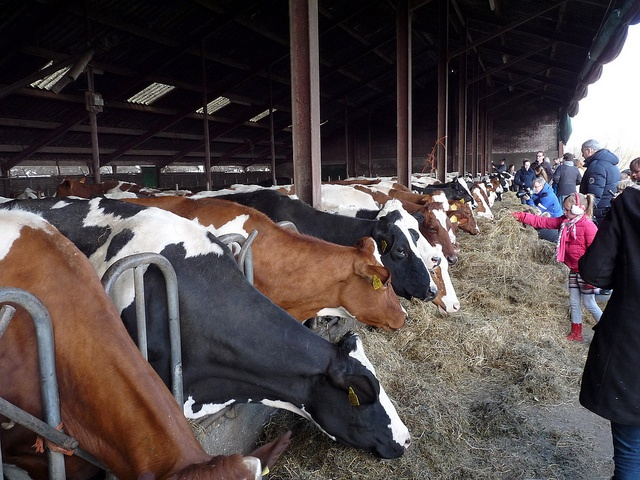
People are lined up and watching horses eat hay.
A building with one side open, with black and white cows and with brown and white cows lined up feeding on hay and people standing lined up looking at them.
A large group of cows in some stalls.
A large group of cows eat hay through a barrier, while people look on.
this is a herd of cows eating grass and hay